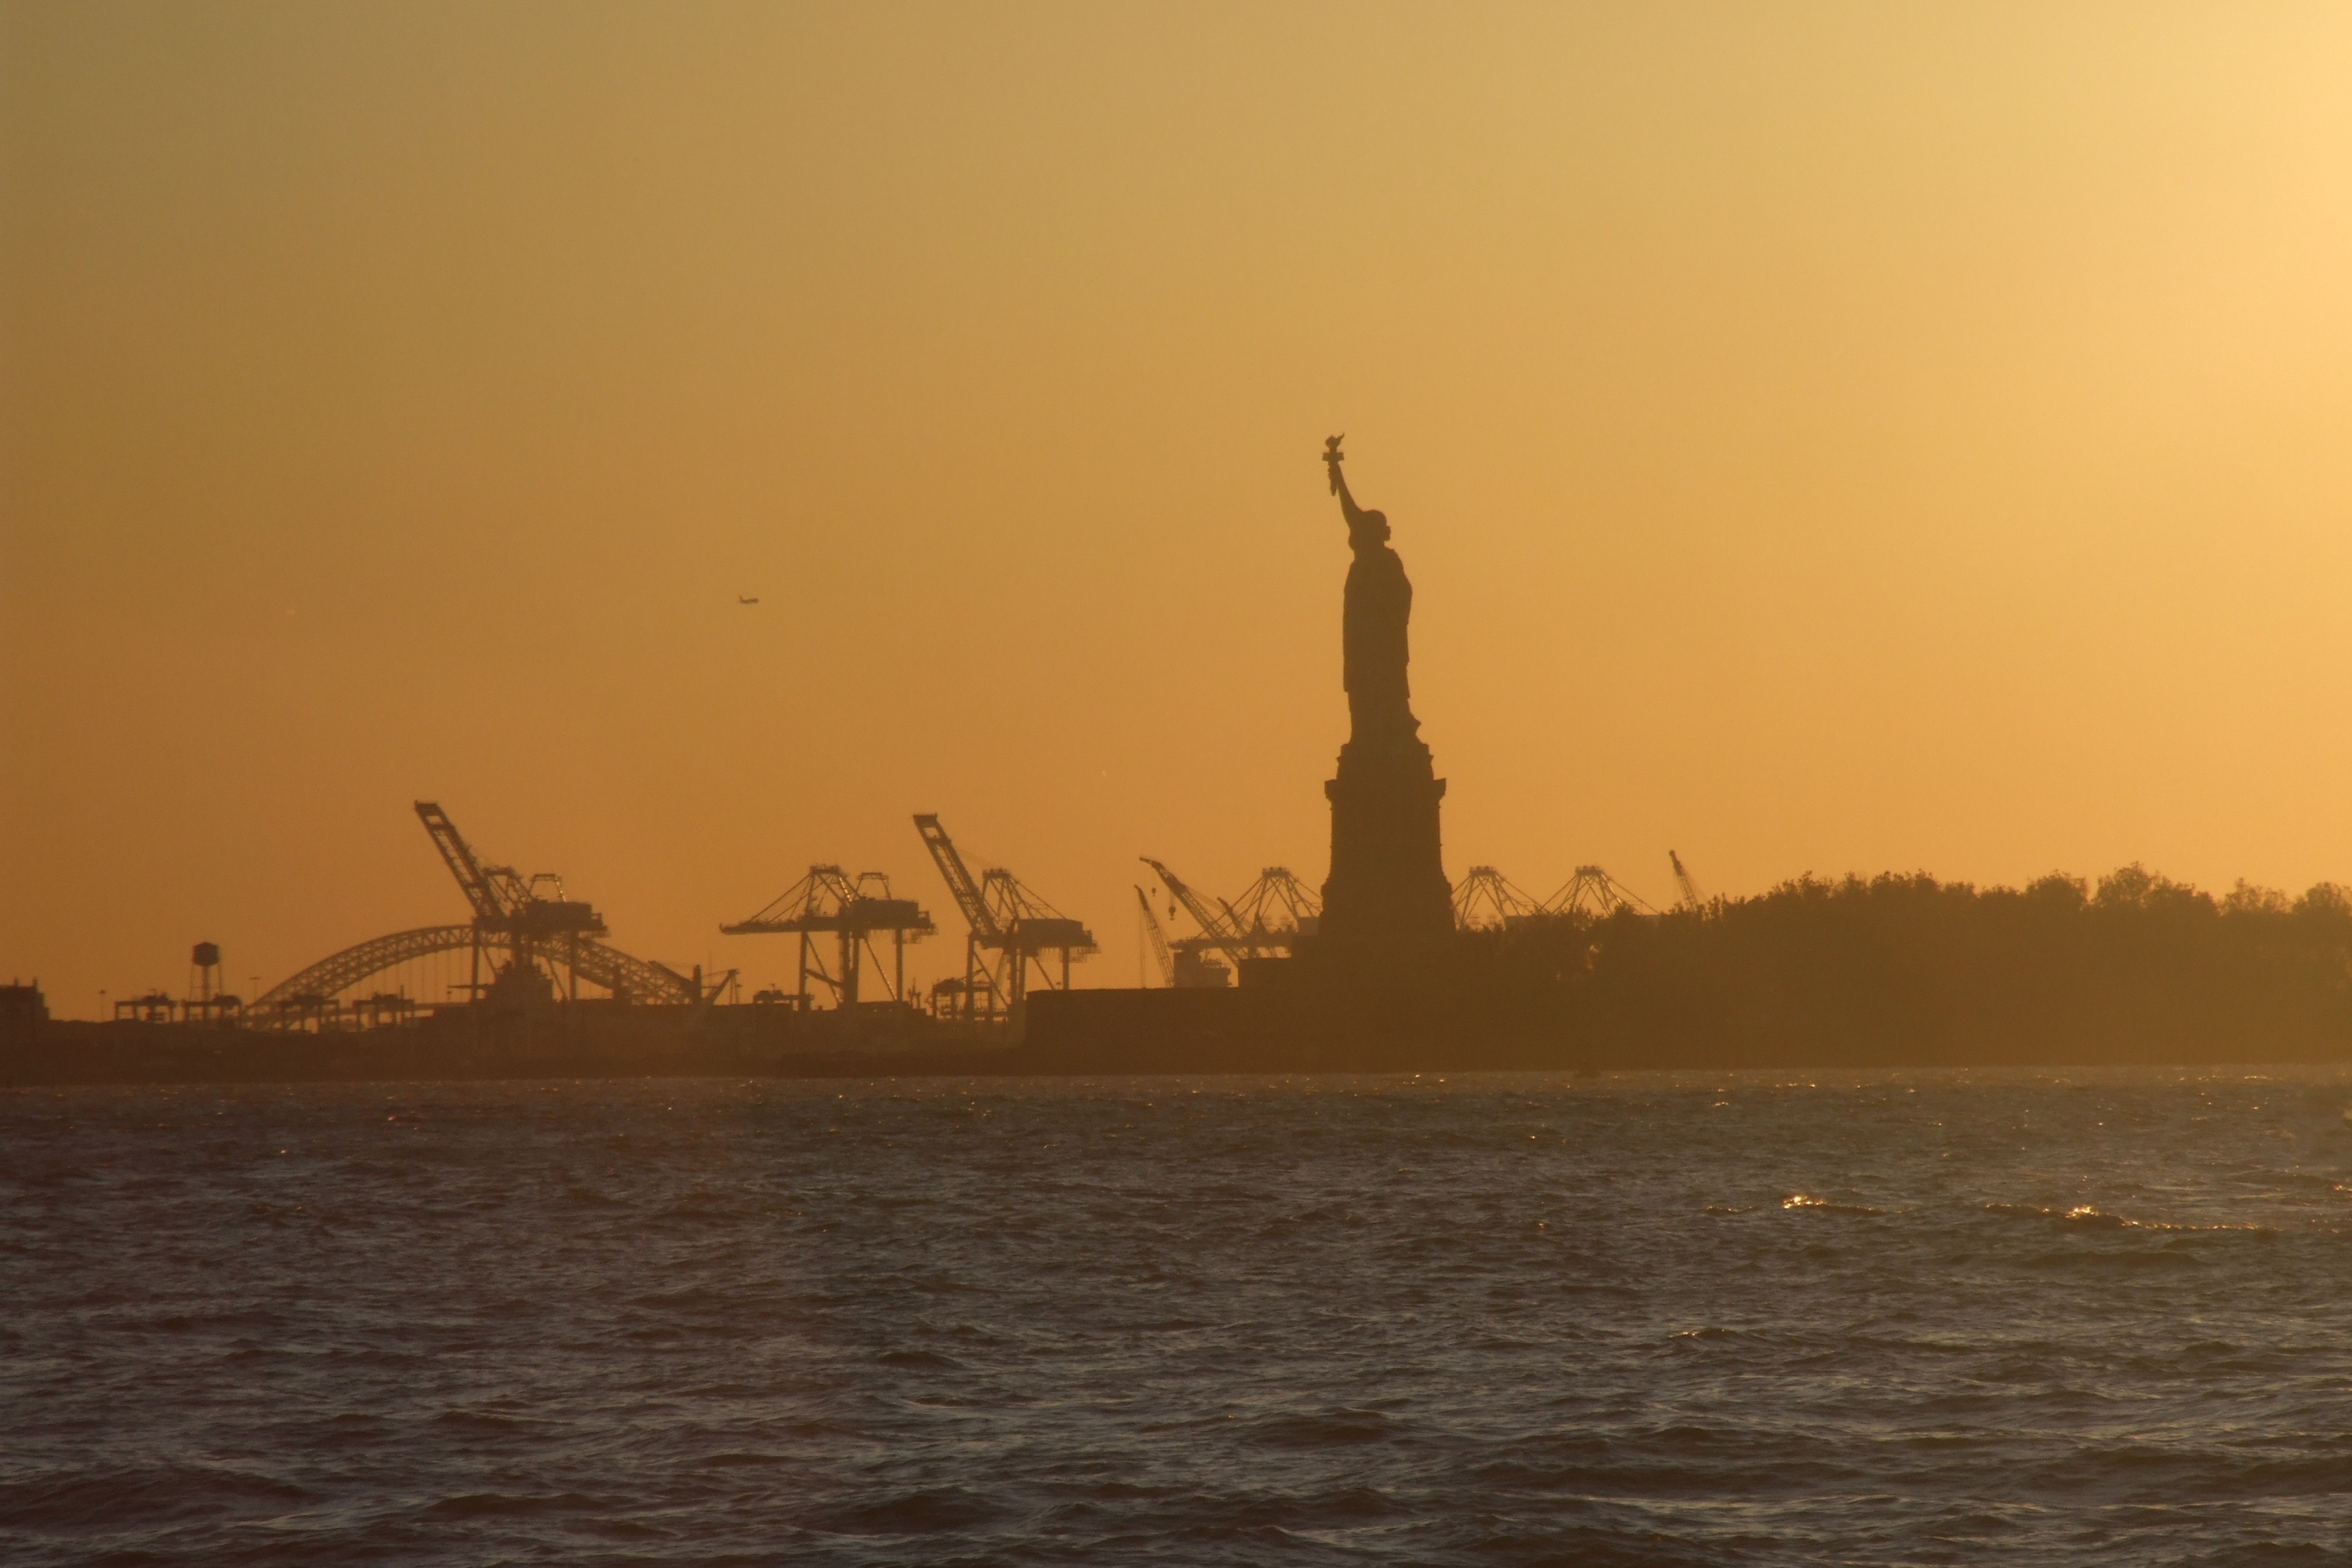
beach, sea, coast, sand, ocean, horizon, sunrise, sunset, morning, shore, wave, dawn, city, dusk, statue, evening, tower, america, bay, newyork, by sunsets, atmospheric phenomenon